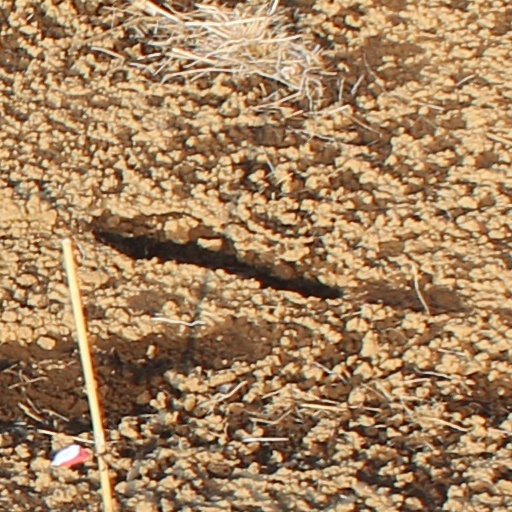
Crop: wheat